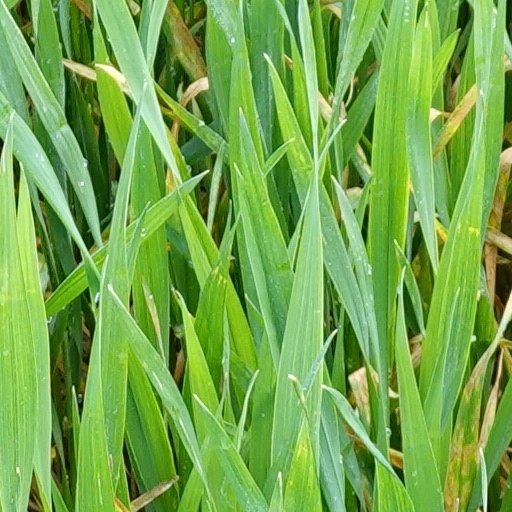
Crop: wheat